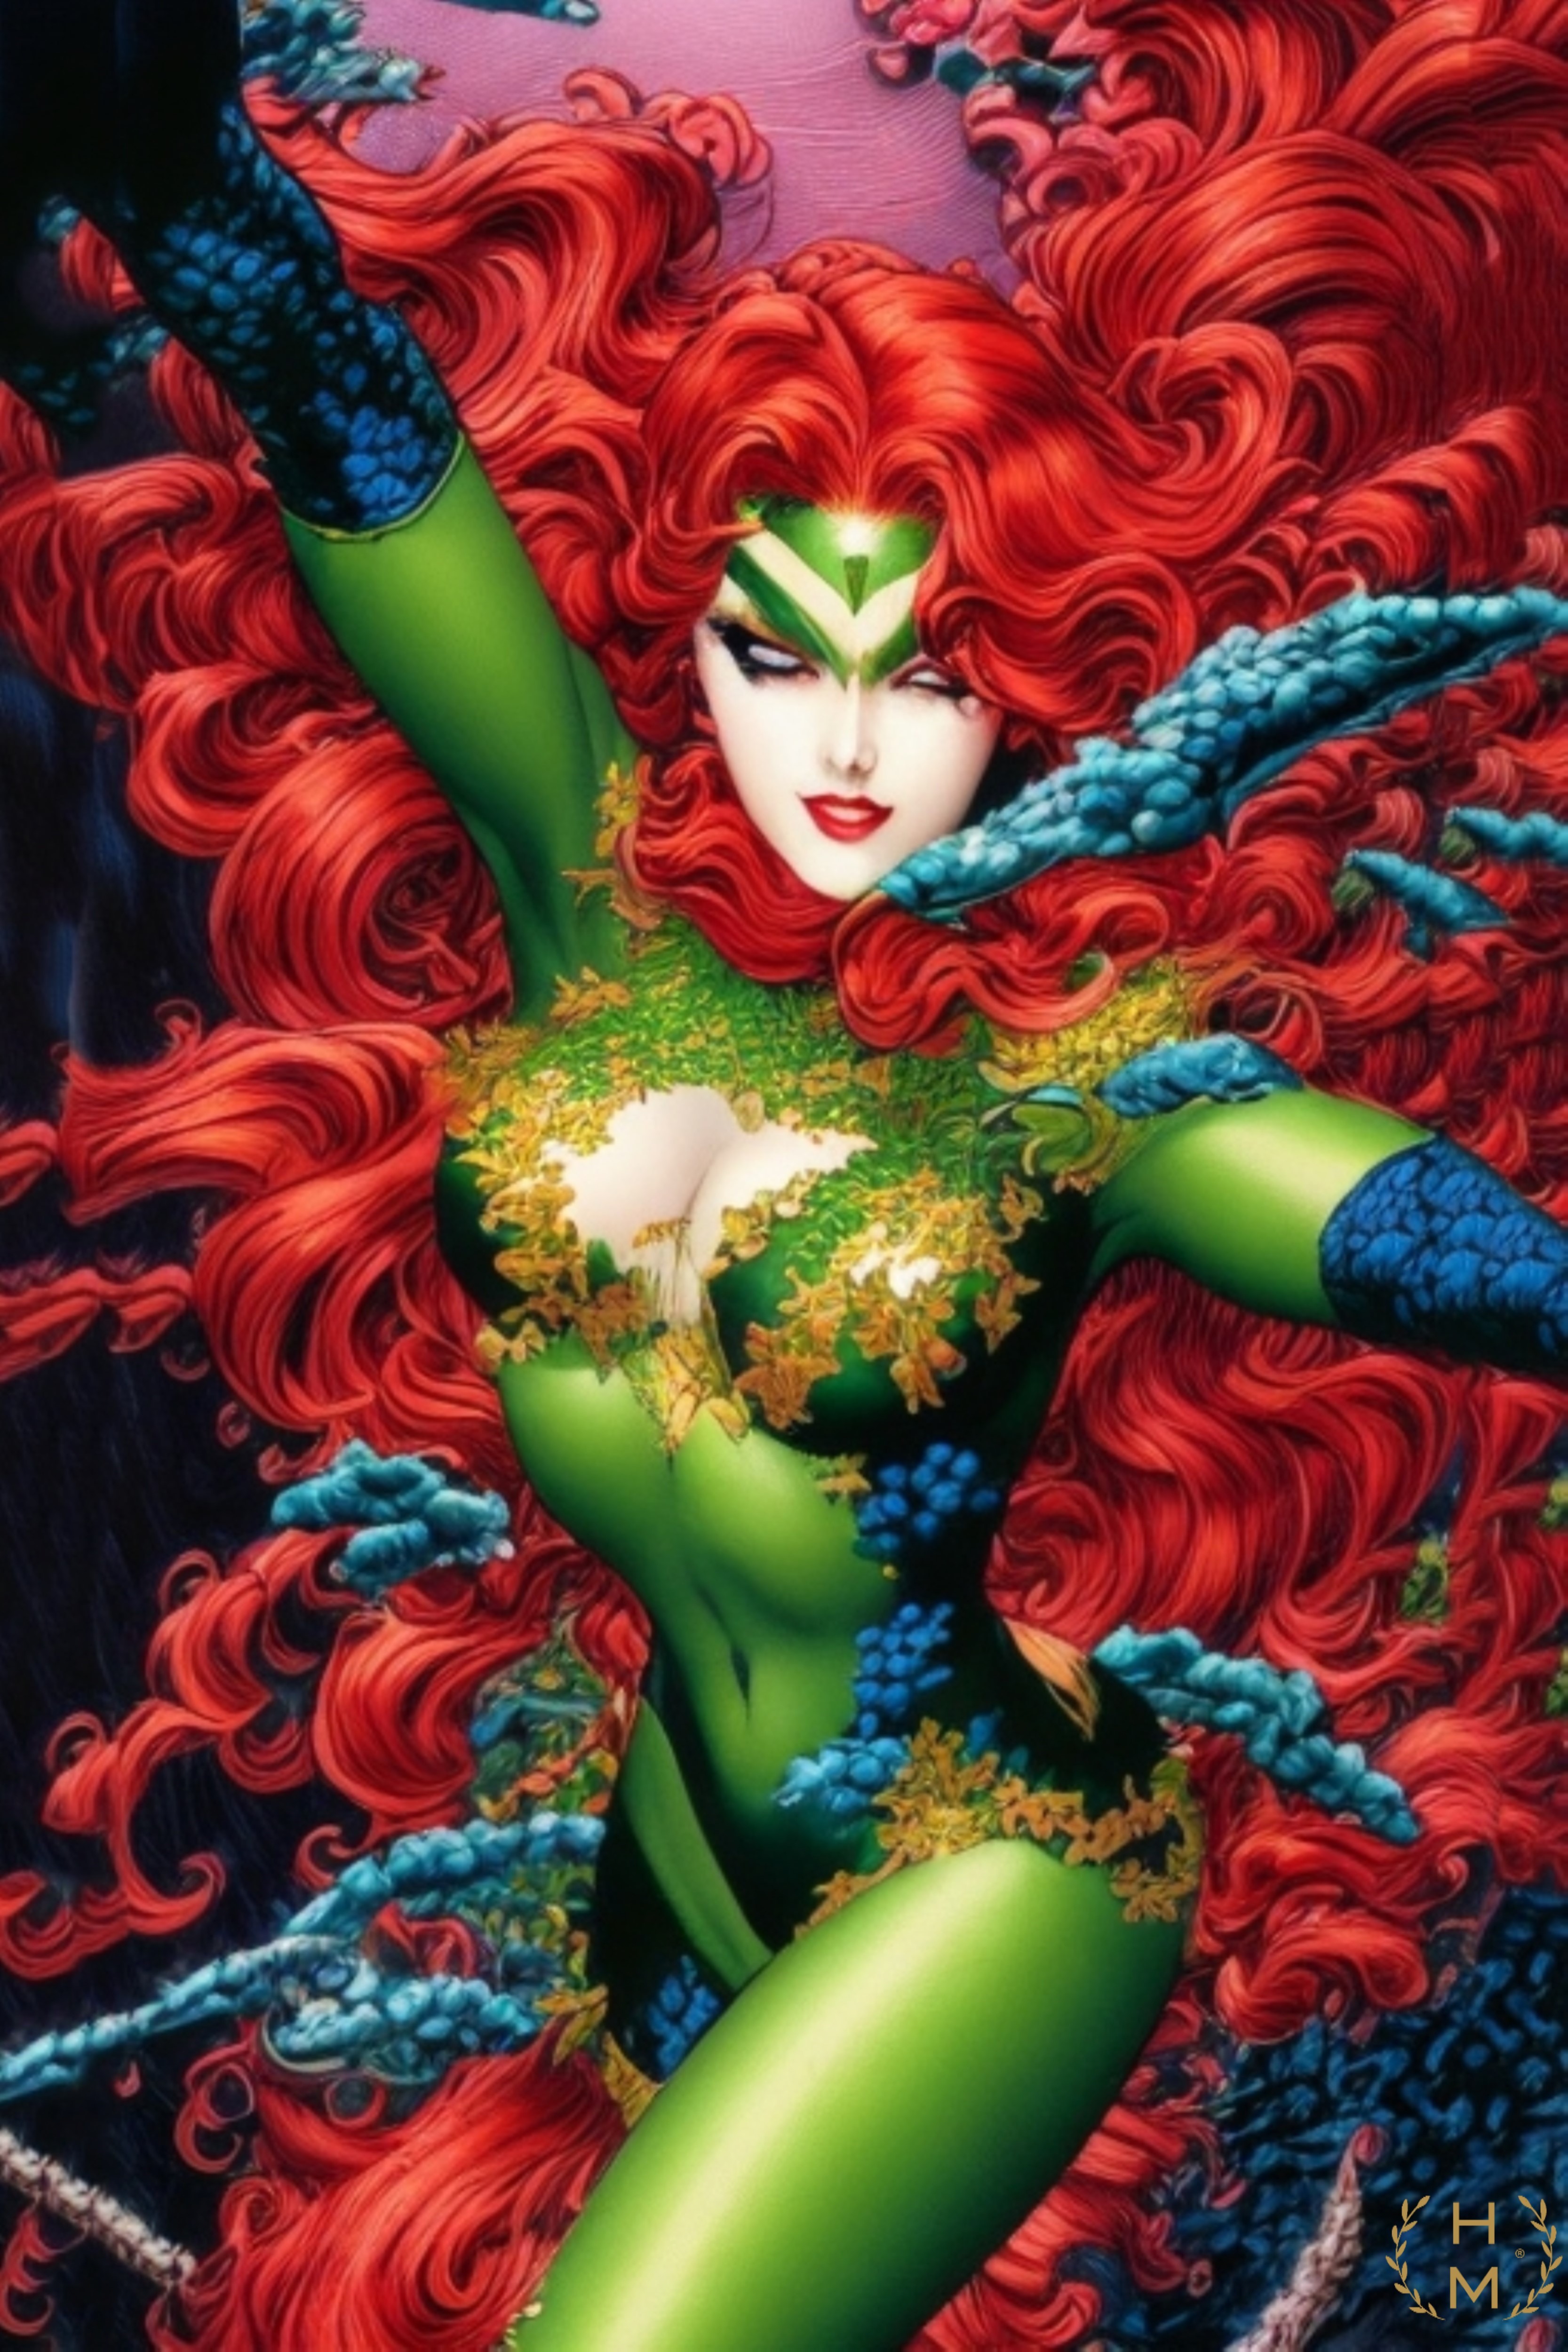
painting, art, artist, artwork, drawing, contemporary art, photography, illustration, paint, love, design, sketch, fine art, abstract art, creative, abstract, acrylic painting, nature, watercolor, art gallery, oil painting, gallery, modern art, abstract painting, digital art, contemporary painting, art collector, style, girl, woman, fashion, mort, plant, human body, cartoon, cg artwork, fictional character, performing arts, tree, event, entertainment, costume design, electric blue, magenta, fashion design, pattern, costume, supervillain, fiction, mythology, graphic design, superhero, toy, action figure, hero, festival, graphics, tradition, cosplay, justice league, animation, Animated cartoon